Lycophotia phyllophora

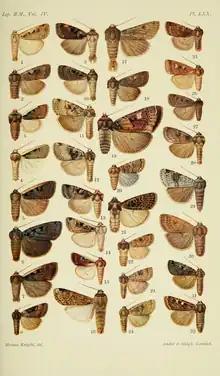

Lycophotia phyllophora, the lycophotia moth, is a moth of the family Noctuidae. It is found across southern and central Canada from New Brunswick and Nova Scotia to western Ontario, and in the northern United States from Maine to Minnesota, south to Ohio, and along the Appalachians to western North Carolina.